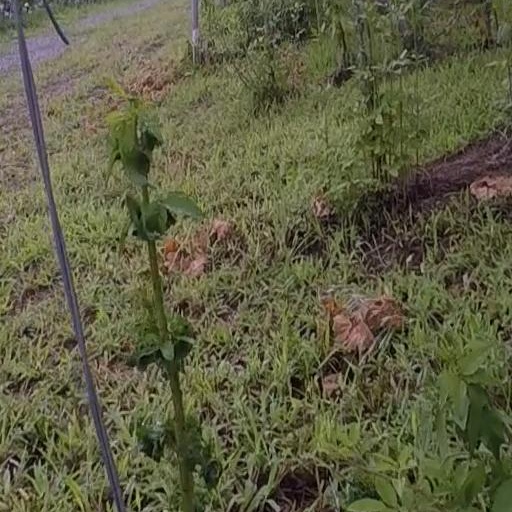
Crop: grape